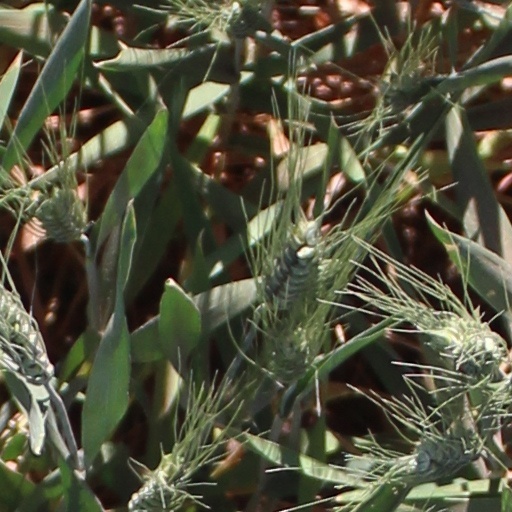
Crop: wheat